Mohamed Abdul Ghanee

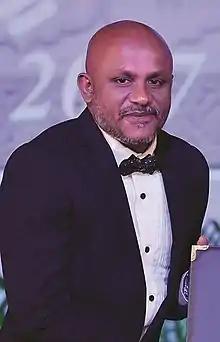
Ghanee receiving the National Award of Recognition, 2017

Mohamed Abdul Ghanee (born 15 April 1978), commonly known as Theyravaa is a Maldivian singer and songwriter.